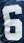
Number: 6